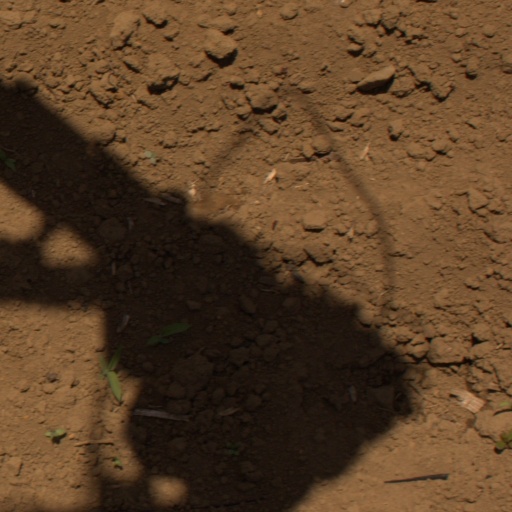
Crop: Jerusalem artichoke